Young Reader's Choice Award

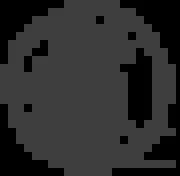
Award logo

The Young Reader's Choice Award is an award program of the Pacific Northwest Library Association (PNLA) which was inaugurated in 1940 by Harry Hartman, a well-known Seattle based bookseller. It is the oldest "children's choice" award in the U.S. and Canada and the only award chosen by children in two countries. Initially a single award, in 1991 the award expanded to include both a Youth and Senior category. In 2002, a third award category, Intermediate, was created. The PNLA now offers three annual awards for books selected by schoolchildren in the Pacific Northwest. The PNLA homepage heading is "Alaska, Alberta, British Columbia, Idaho, Montana, Washington", a list of the four U.S. states and two Canadian provinces where most of its members are located. It is the oldest regional association and the only binational one in the US and Canada.